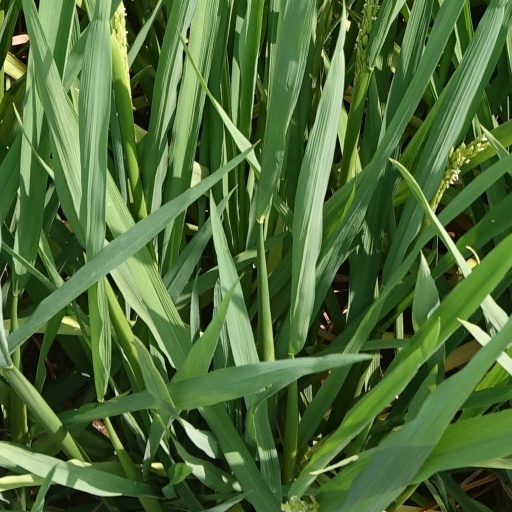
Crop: rice